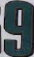
Number: 9